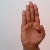
The image shows a hand gesture representing the letter 'B' in Indian Sign Language.